Telšiai

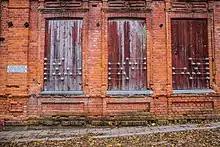
Telšiai Yeshiva building

Lake Mastis is mentioned in various legends and myths. The city was named after a small rivulet, the Telšė, which flows into Lake Mastis. A legend has it that a knight named Džiugas founded the city. First mentions of Telšiai date back to 1398, but the oldest archeological findings in the area of the city are from the Stone Age. In the 15th century, Telšiai already had a state-owned manor. It and the parish were governed by Samogitian elders. Telšiai was at the centre of an uprising of Samogitian peasants.